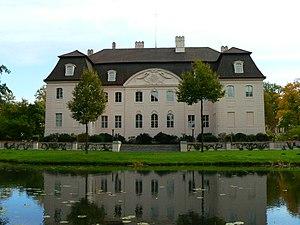
Le château de Branitz est un château situé à Branitz près de Cottbus dans le Brandebourg, réputé pour son parc.